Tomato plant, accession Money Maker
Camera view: vertical (180 deg); turntable rotation: 270 degrees
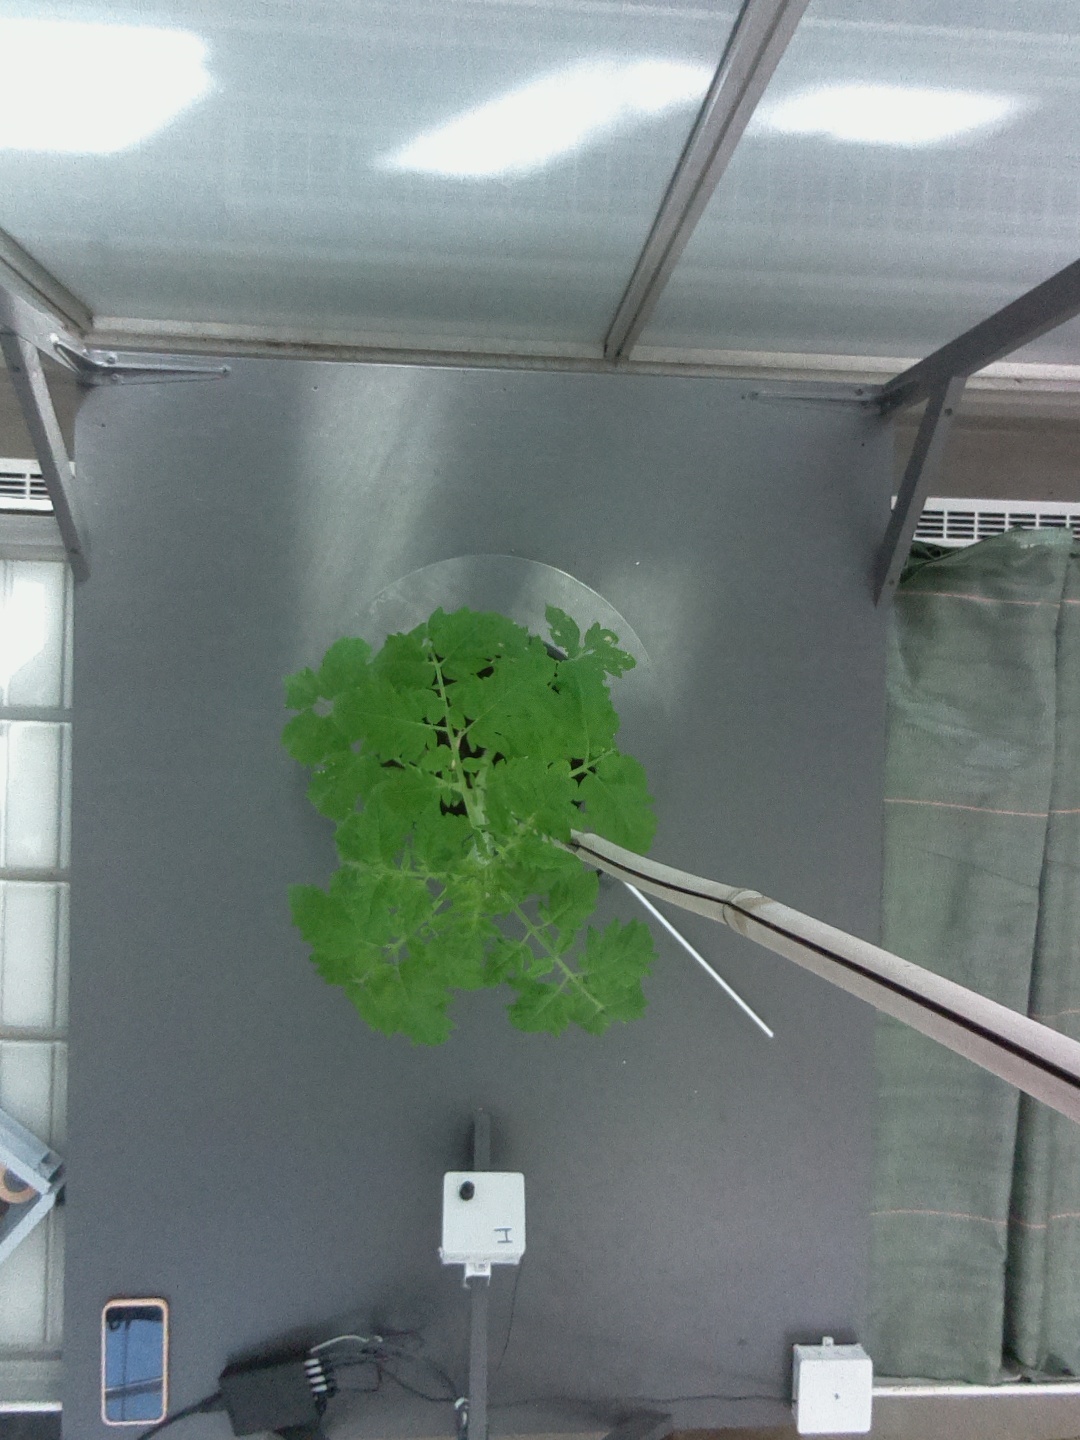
BBCH growth stage 14: 8 of true leaves visible